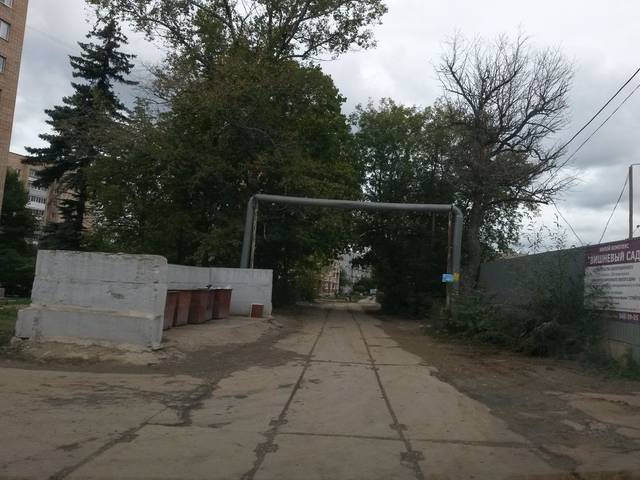
Region: Russia
Coordinates: 55.145, 37.48